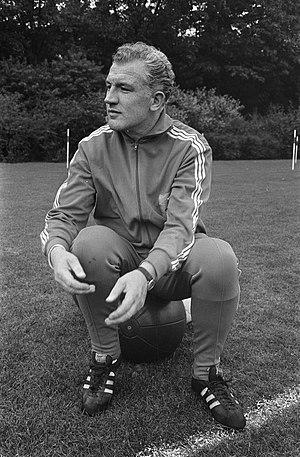
Entraînement de l'équipe néerlandaise de football à Zeist. Photographie de l'entraîneur fr:Georg Kessler.
Georg Kessler, né le 23 septembre 1932 à Sarrebruck, est un ancien entraîneur allemand de football.